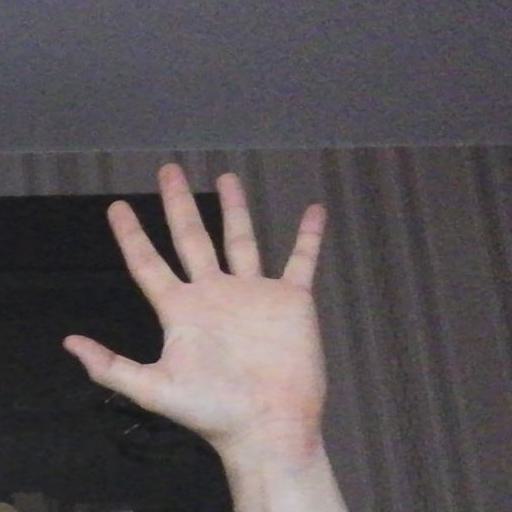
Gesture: palm